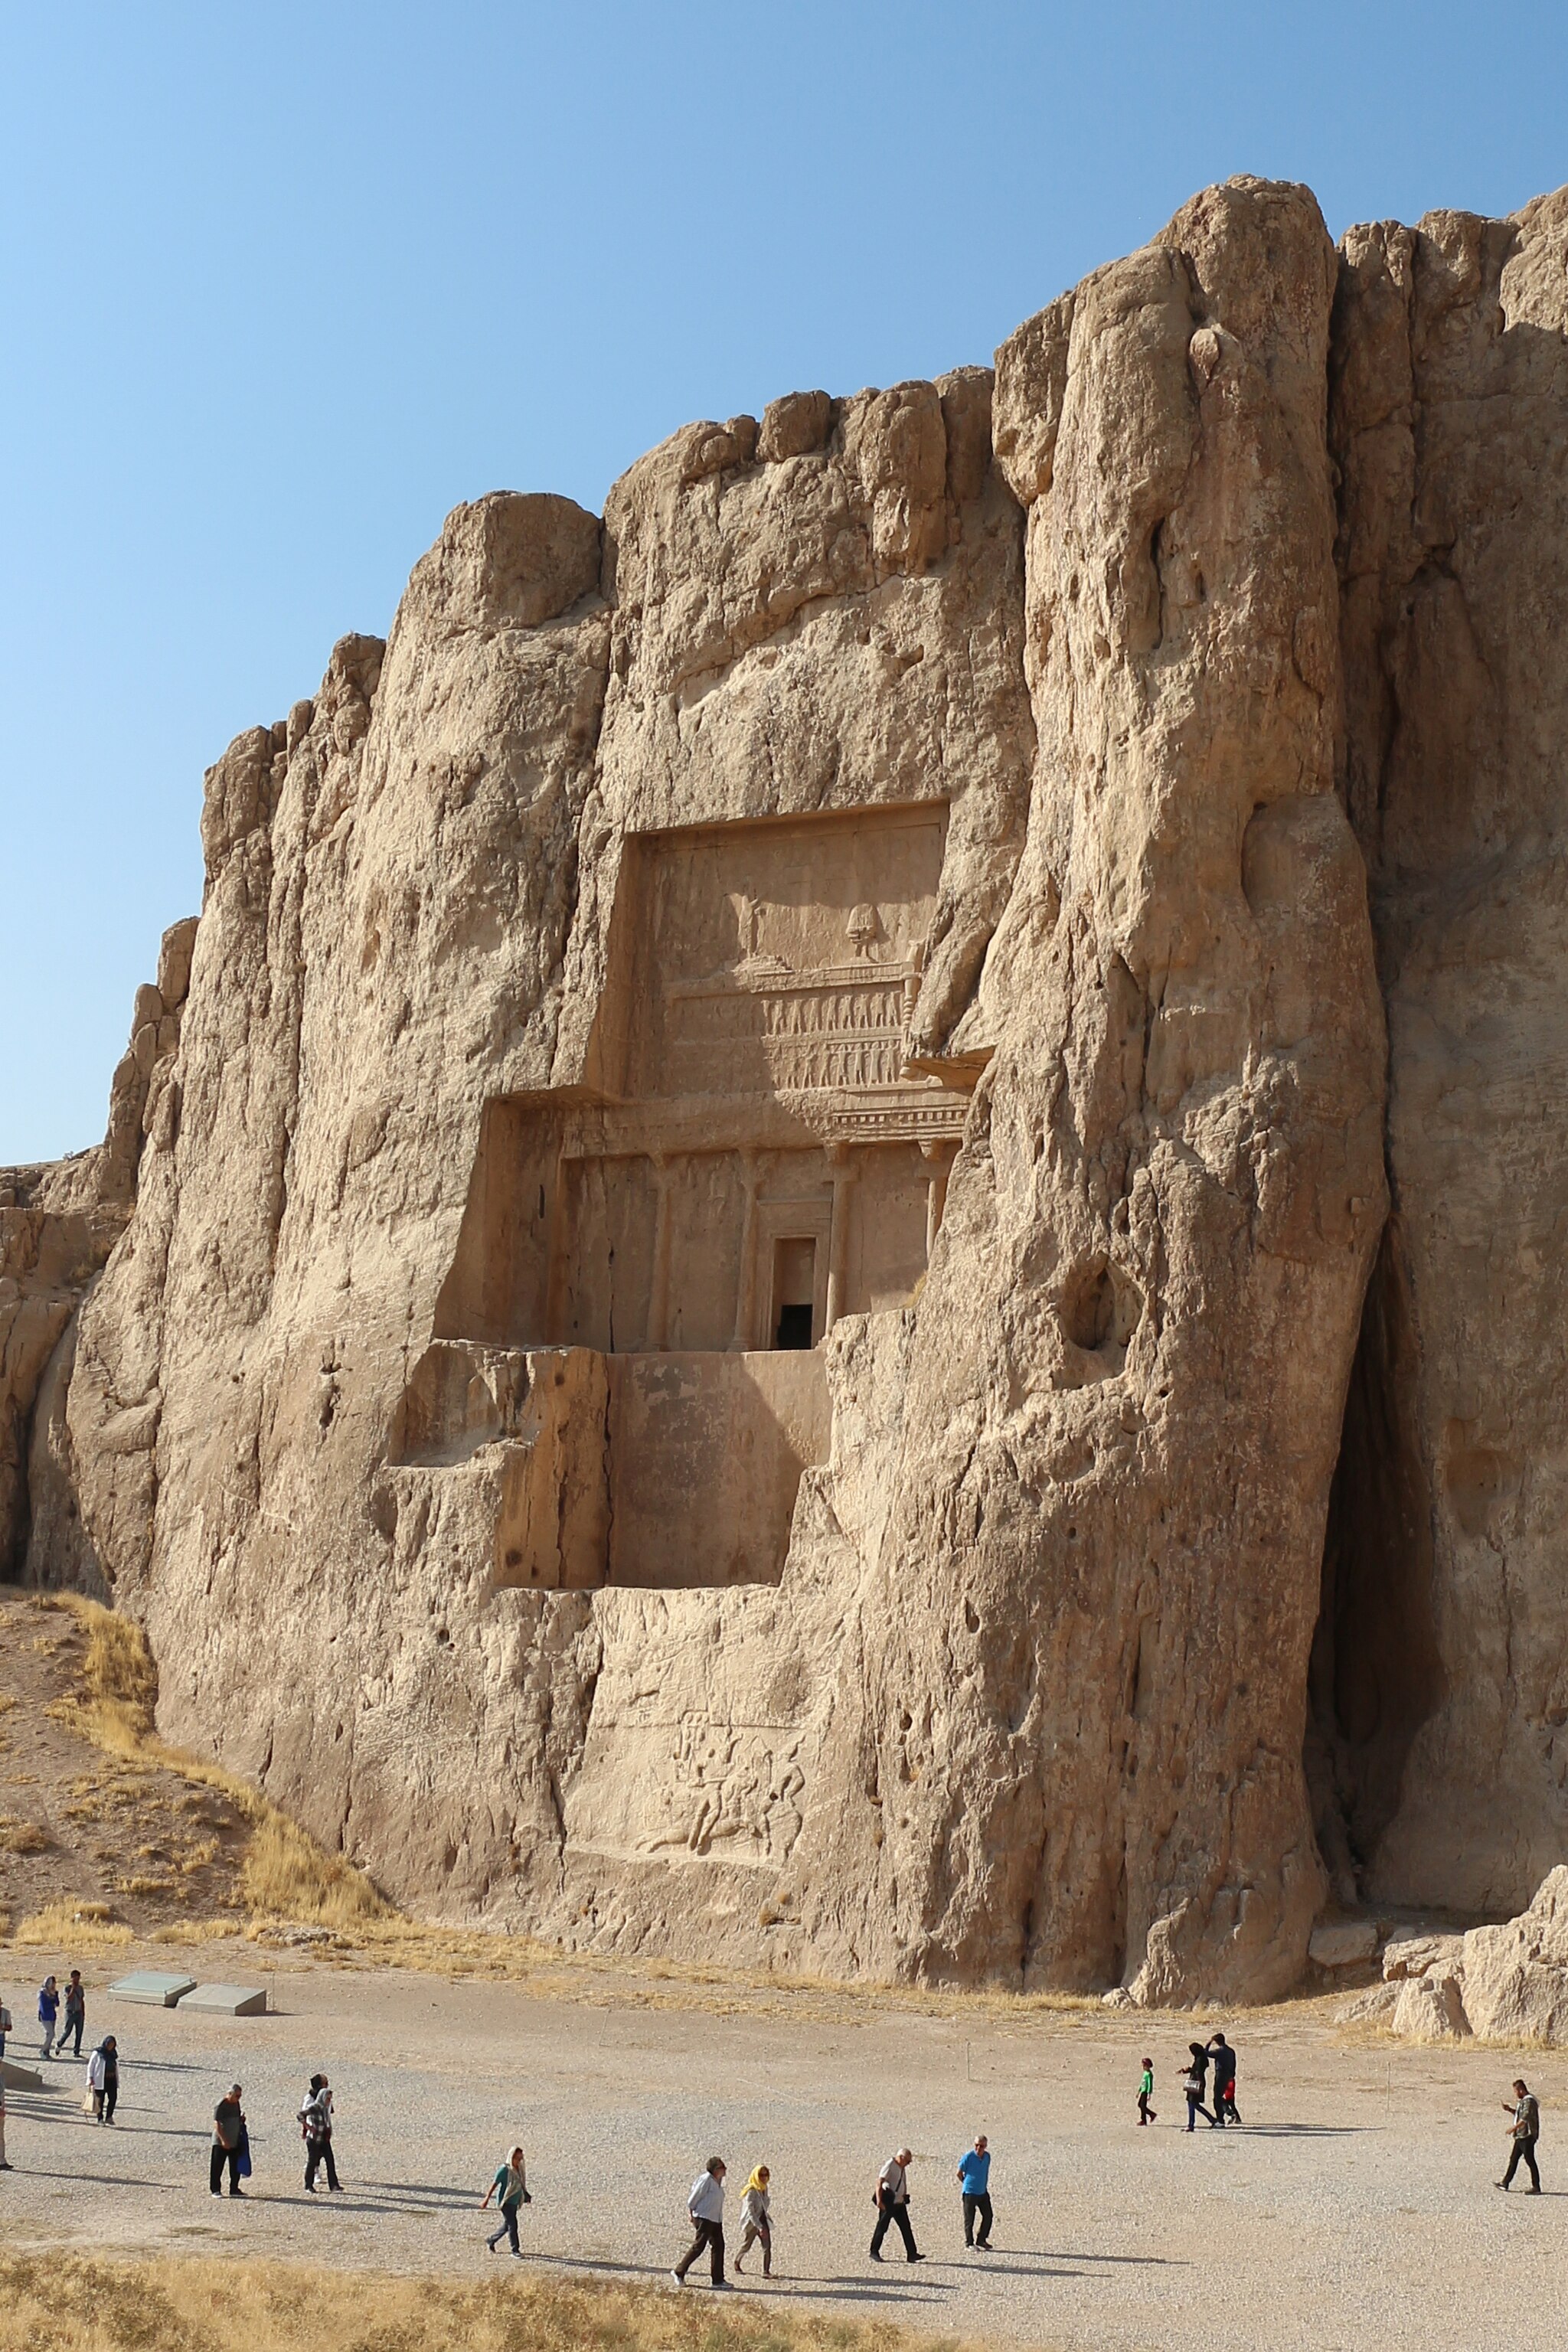
Title: Tomb of Darius II, Naqsh-e Rustam 02
Description: Tomb of Darius II, Naqsh-e Rustam, Iran
Date: 2016-10-27
Categories: GFDL, Tomb of Darius II, License migration redundant, CC-BY-SA-4.0,3.0,2.5,2.0,1.0, Self-published work, Iran photographs taken on 2016-10-27, October 2016 in Iran, Files with coordinates missing SDC location of creation